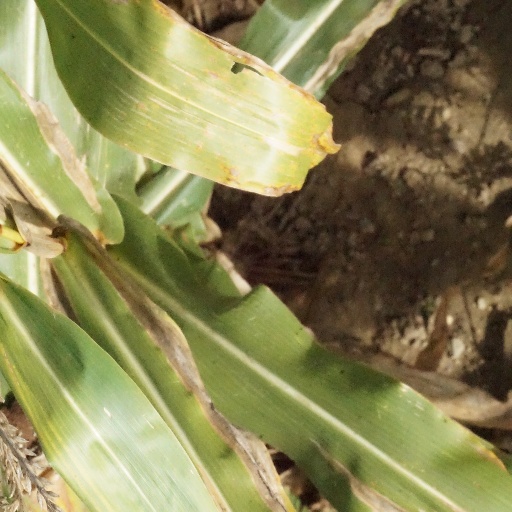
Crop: maize; corn